Sweet Grass Hills

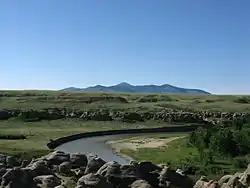
The Sweet Grass Hills as seen from Writing-on-Stone Provincial Park in Canada.

The hills were formed in the early Paleogene period, and geologically are known as stocks - intrusive igneous rock forced up from below and solidified. Because of uplift and erosion, the overlying rock formations have disappeared. The upper slopes of the hills have not been glaciated and would have stood above the ice sheet that covered the area during the last ice age. Since the Sweet Grass Hills are at a higher elevation than the surrounding prairie, temperatures are cooler and precipitation is higher. Forested areas, consisting mainly of Douglas fir, are therefore able to grow on the hills' slopes.